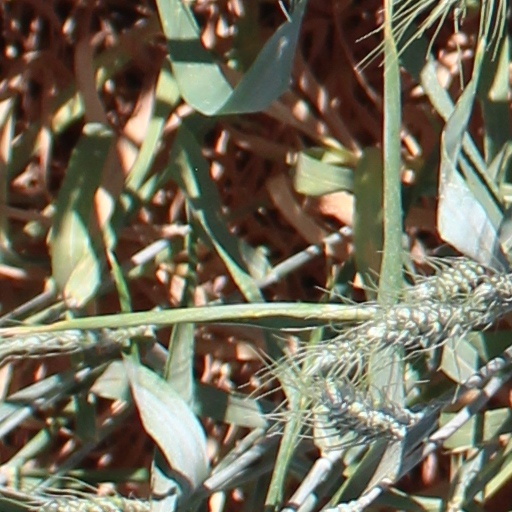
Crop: wheat